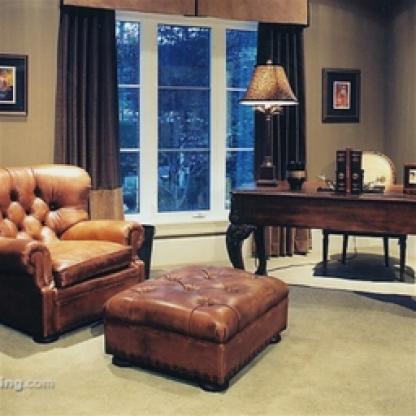
Scene: Indoor